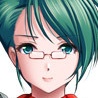
Portrait style: Anime Portrait